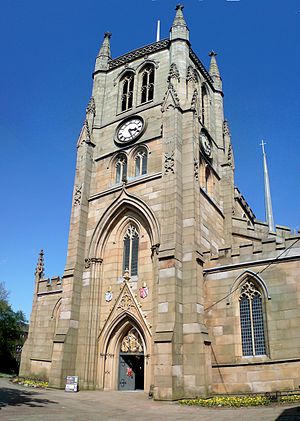
Blackburn / Religion
Domkirken i Blackburn
Blackburn er en by i det nordvestlige England, med et indbyggertal på knap 118.000. Byen ligger i grevskabet Lancashire i regionen North West England. Byens navn kommer fra floden Blakewater, der passerer gennem byen.